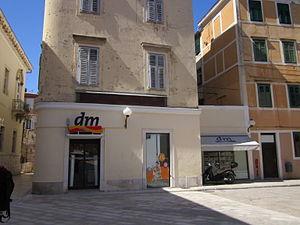
dm drogerie markt à Zadar, Croatie
Dm-drogerie markt est une chaîne allemande de drogueries ayant plus de 3 350 magasins à travers l'Europe et qui emploie près de 60 000 personnes en novembre 2016. La chaîne est le leader européen du marché des drogueries.